Treblinka uprising

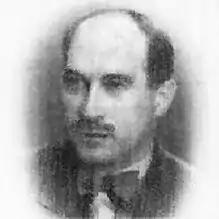
Julian Chorążycki, the first leader of the resistance in Treblinka

In late February or early March 1943, a group of prisoners from the "lower camp" formed an Organizing Committee. Its founding members were: Julian Chorążycki (a medical doctor from Warsaw and a captain in the Polish Armed Forces), (a kapo at the execution site in the Treblinka camp), (an officer in the Czechoslovak Army and a "vorarbeiter" in the sorting command), (an agriculturist from Warsaw), and Władysław Salzberg (a furrier from Kielce and the head of the tailoring workshop). After some time, Adolf Friedman from Łódź (a kapo in the sorting command, allegedly a soldier in the French Foreign Legion) also joined them. Other prisoners were also members of the committee, though there is conflicting information about their identities. Chorążycki was the unofficial leader of the group, while Želomir Bloch served as the military expert. All conspirators were functionary prisoners or belonged to the group of "court Jews", placing them at the top of the camp’s prisoner hierarchy. Most of them were mature men from intellectual backgrounds.